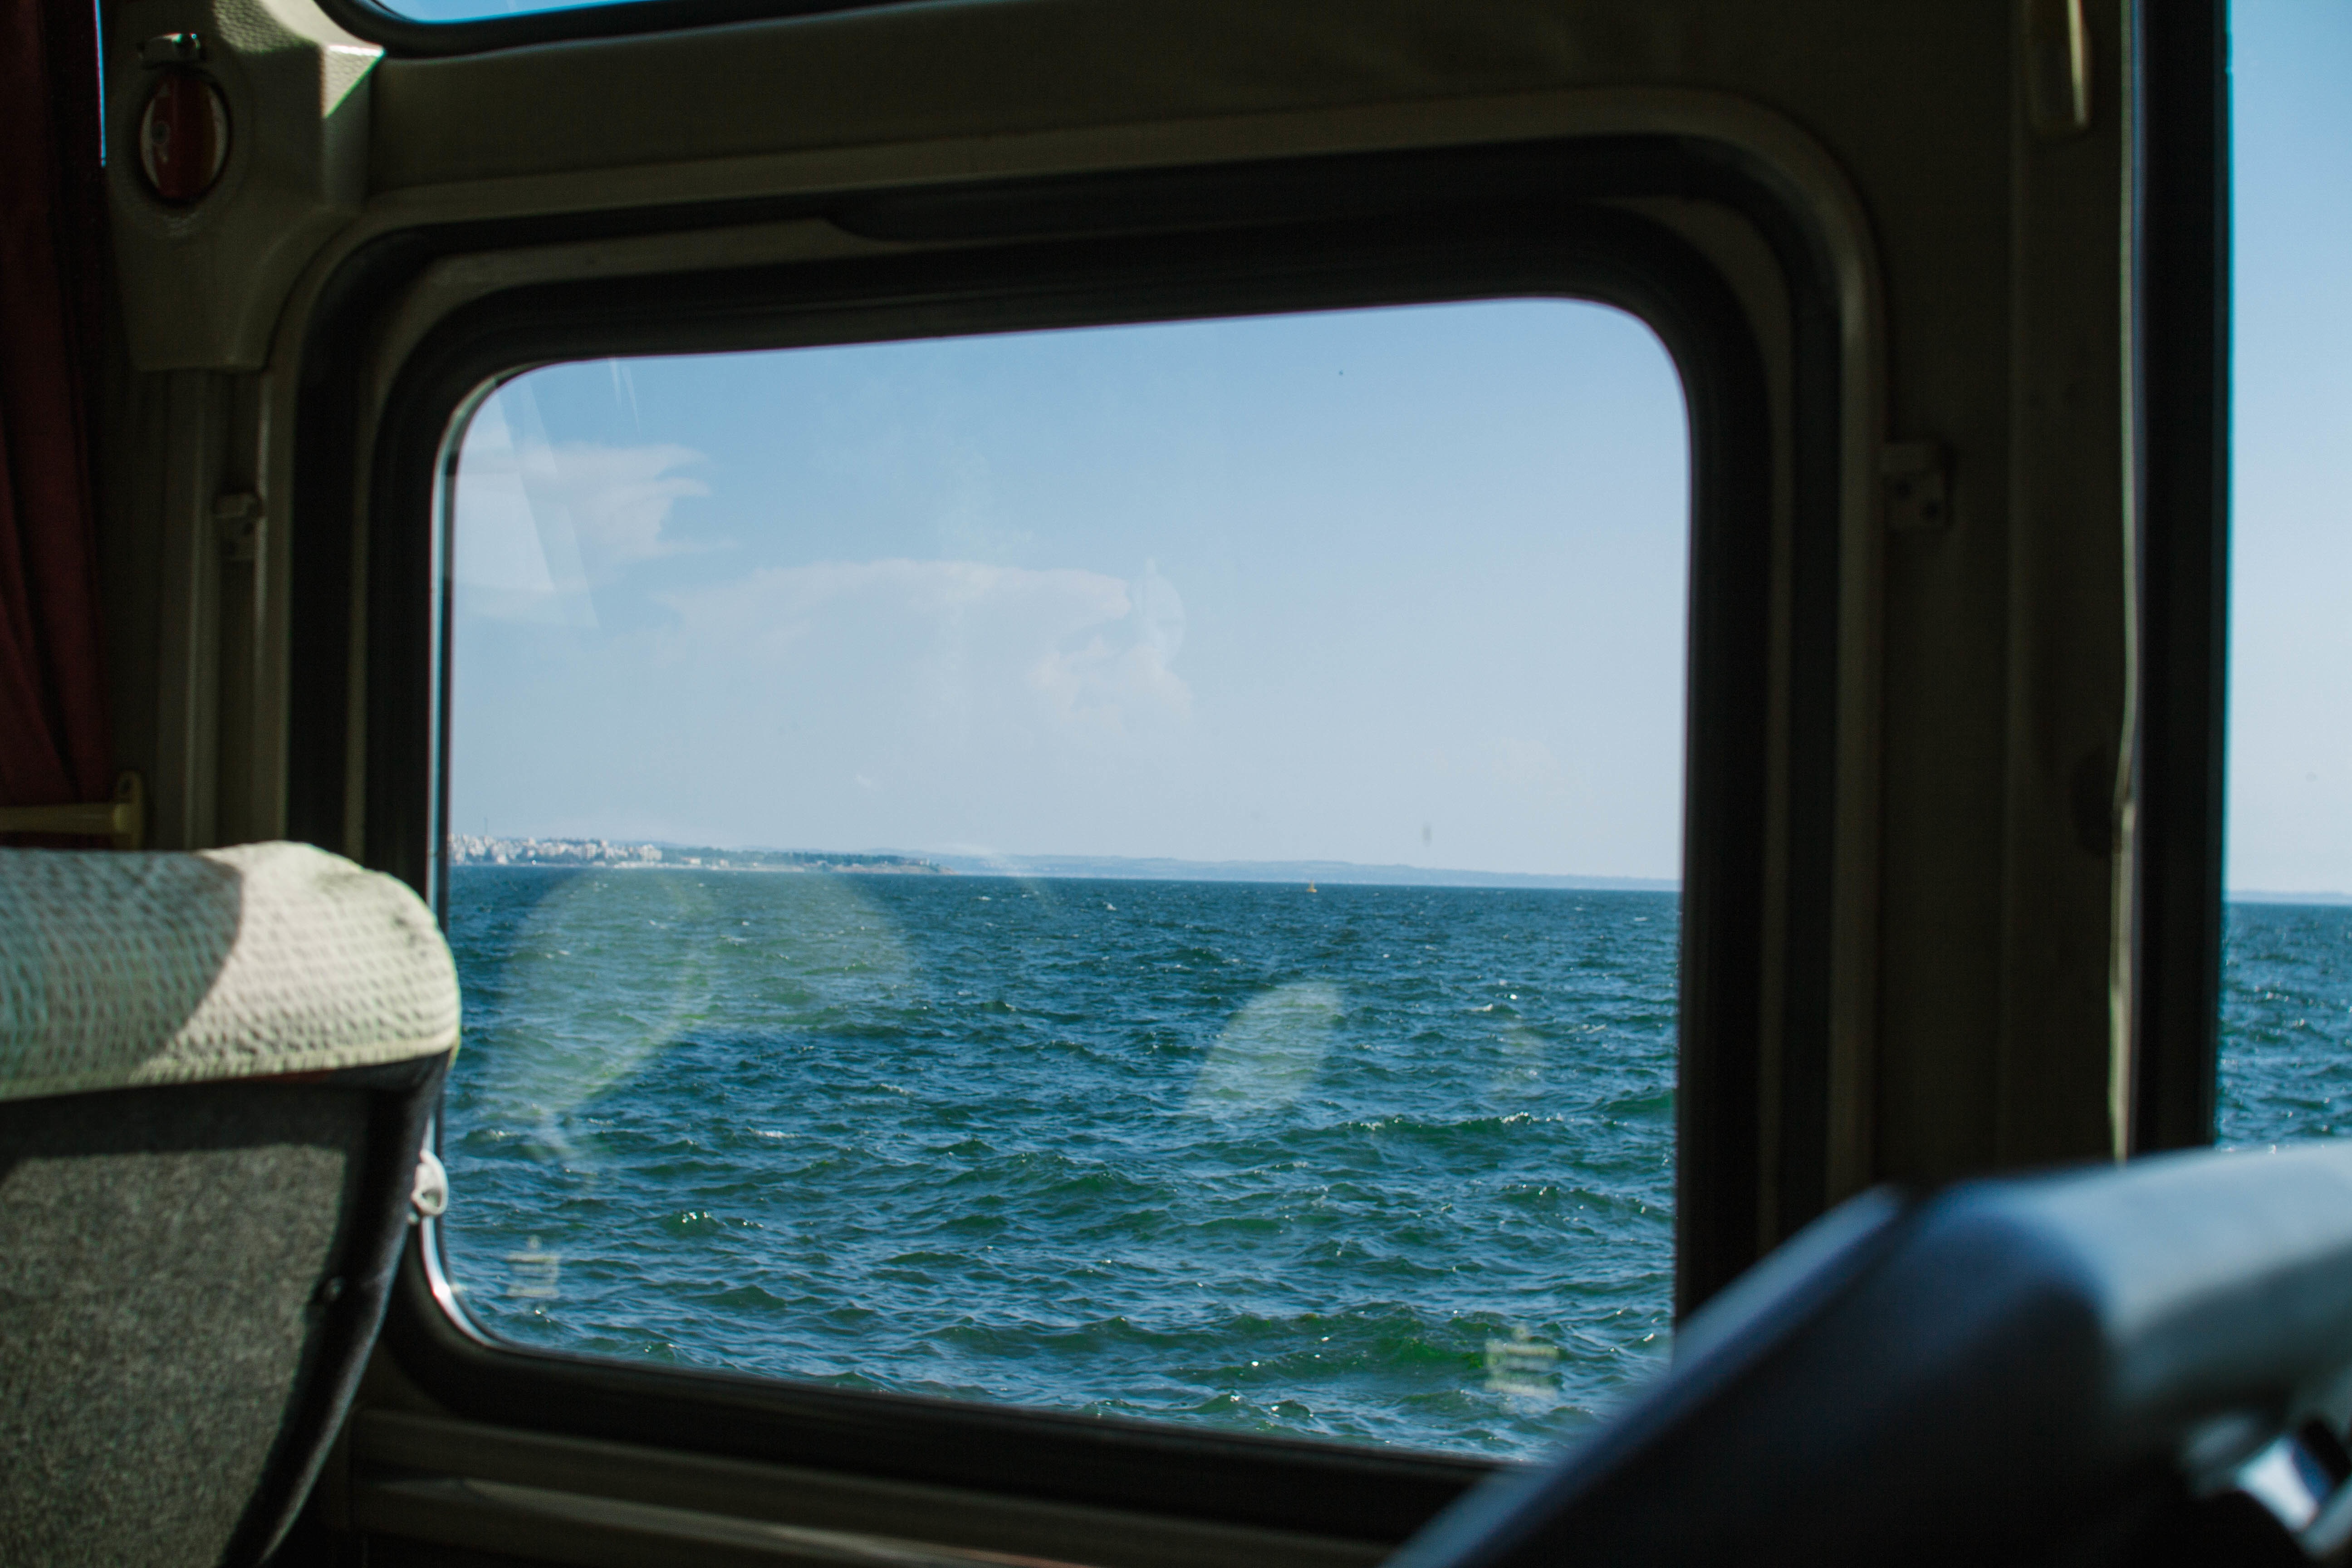
boat, car, window, driving, vehicle, automobile make, automotive exterior